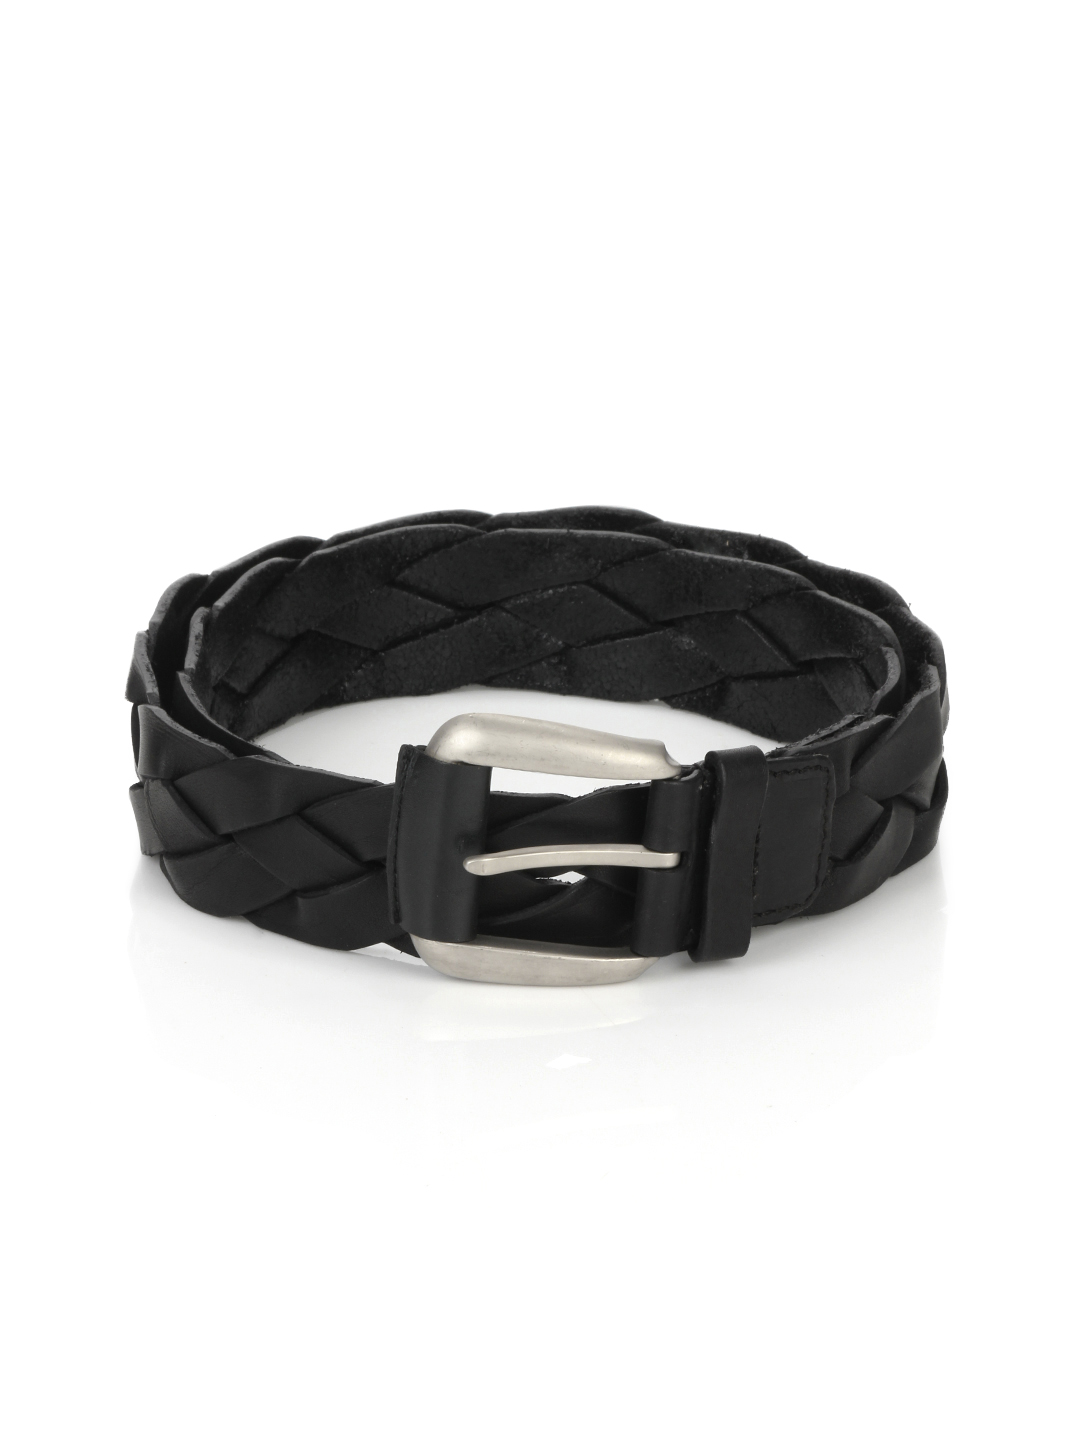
Wills Lifestyle Men Leather Black Belt
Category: Accessories / Belts / Belts
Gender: Men
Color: Black
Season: Summer 2012
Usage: Casual